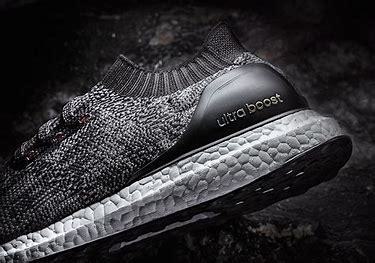
Brand: Adidas
Model: Ultraboost Uncaged